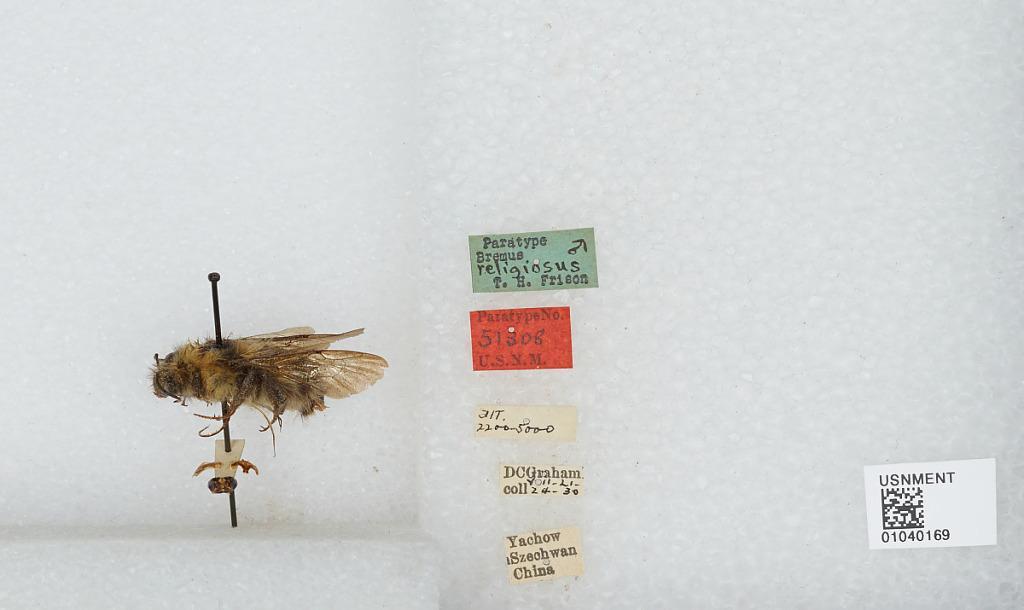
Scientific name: Bombus (Megabombus) religiosus (Frison)
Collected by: D. Graham
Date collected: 1930-8-21
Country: China
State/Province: Sichuan
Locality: Yucheng